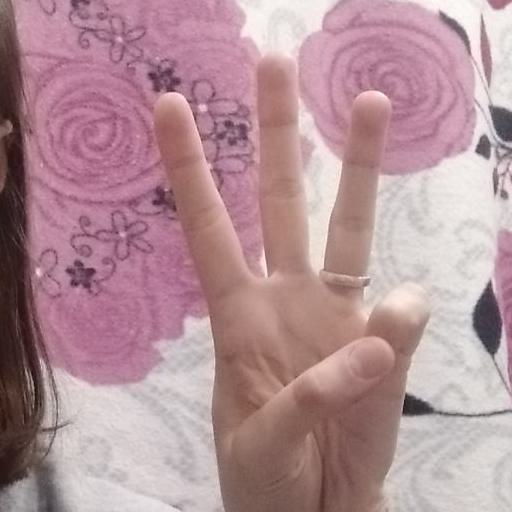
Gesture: three